Eurasian collared dove

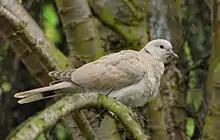
Juvenile with early collar development

The Eurasian collared dove is a medium-sized dove, distinctly smaller than the wood pigeon, similar in length to a rock dove but slimmer and longer-tailed, and slightly larger than the related European turtle dove, with an average length of from tip of beak to tip of tail, with a wingspan of , and a weight of . It is grey-buff to pinkish-grey overall, a little darker above than below, with a blue-grey underwing patch. The tail feathers are grey-buff above, and dark grey and tipped white below; the outer tail feathers are also tipped whitish above. It has a black half-collar edged with white on its nape from which it gets its name. The short legs are red and the bill is black. The iris is red, but from a distance the eyes appear to be black, as the pupil is relatively large and only a narrow rim of reddish-brown iris can be seen around the black pupil. The eye is surrounded by a small area of bare skin, which is either white or yellow. The two sexes are virtually indistinguishable; juveniles differ in having a poorly developed collar, and a brown iris. The subspecies "S. d. xanthocycla" differs in having yellow rather than white eye-rings, darker grey on the head and the underparts a slightly darker pink.